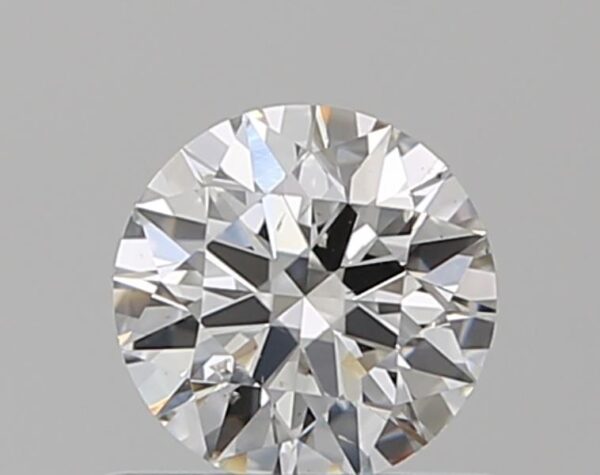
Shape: round
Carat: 0.5
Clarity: SI1
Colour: G
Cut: VG
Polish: VG
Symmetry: GD
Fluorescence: F
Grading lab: GIA
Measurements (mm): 5.12 x 5.15 x 3.13